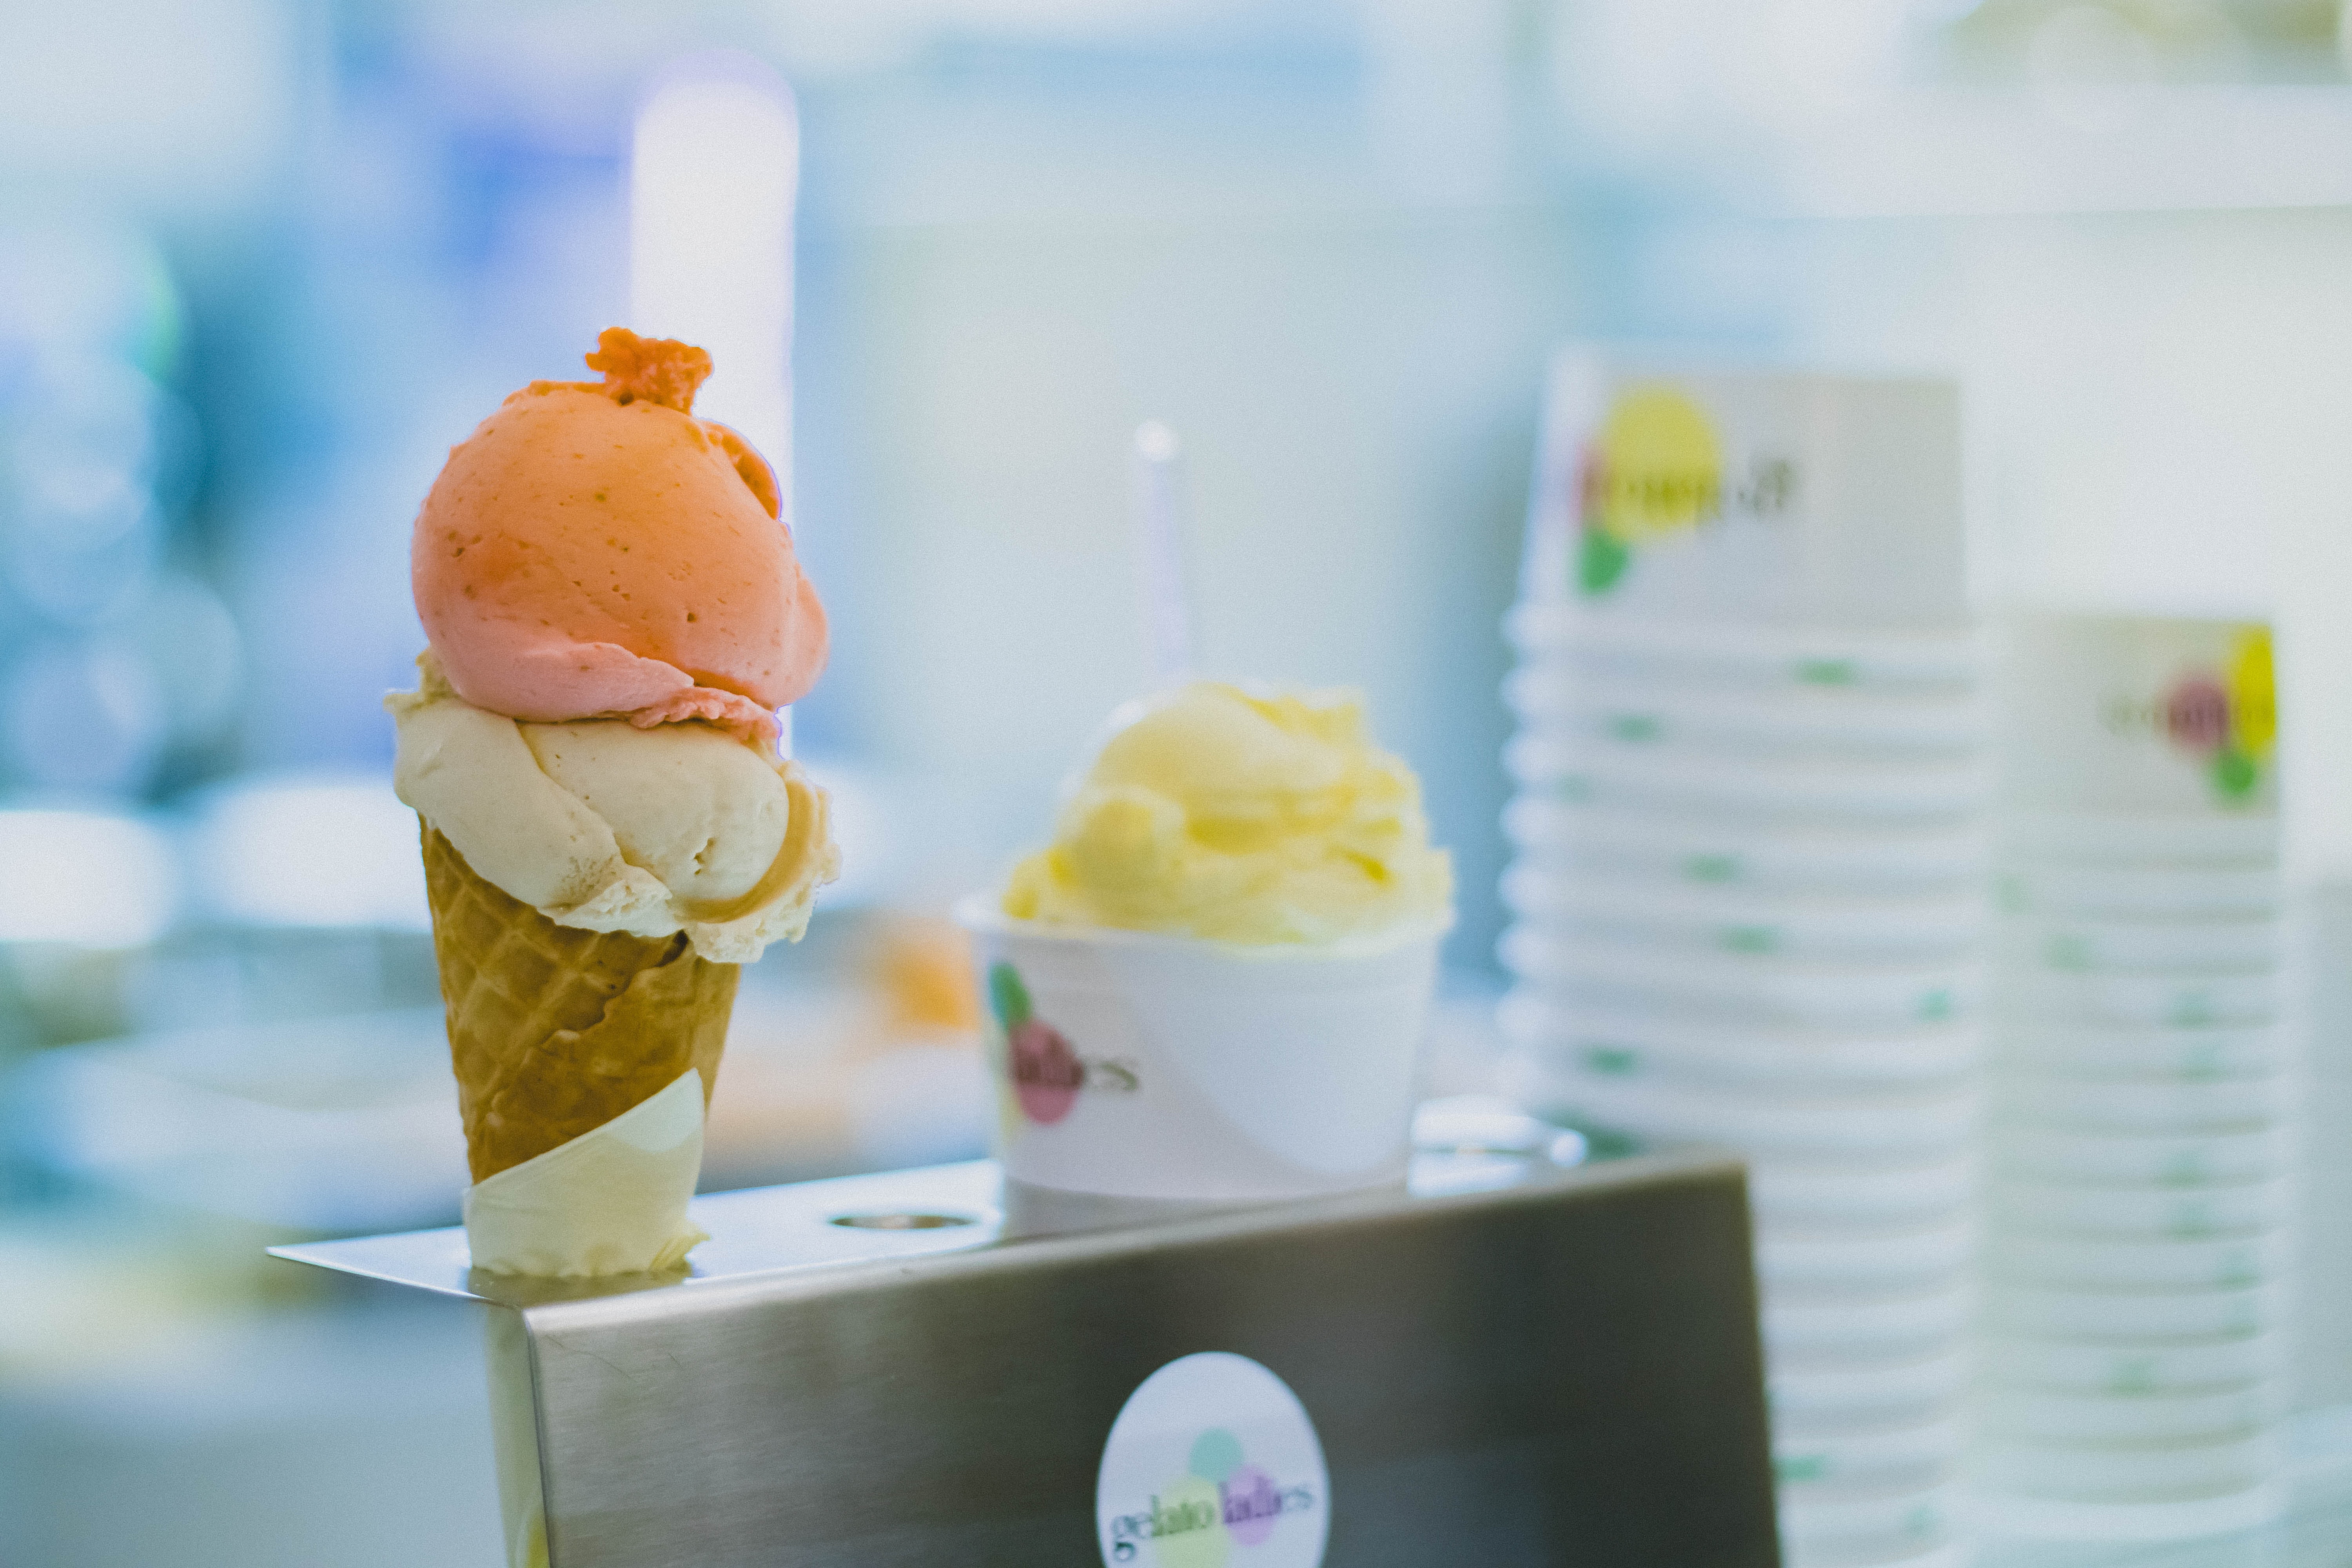
gelato, ice cream, frozen dessert, food, dessert, sweetness, Soft Serve Ice Creams, ice cream cone, sorbetes, dairy, cuisine, sorbet, frozen yogurt, ingredient, dish